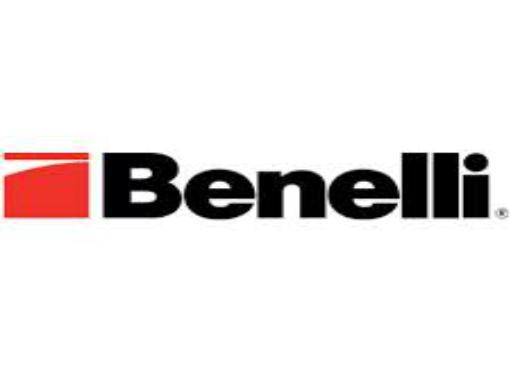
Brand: Benelli
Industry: Transportation